Bertha Benz

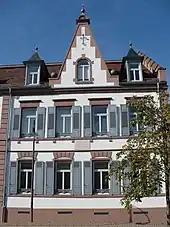
Last home of Karl and Bertha Benz, now the location of the Daimler and Benz Foundation in Ladenburg, Baden-Württemberg

In 1906, the family moved to Ladenburg, where Karl, Bertha, and sons Eugen and Richard started another solely family-held automobile business, named Benz Sons (Benz Söhne), which remained family-owned. It folded in 1924 after years of German inflation 1914 to 1923.